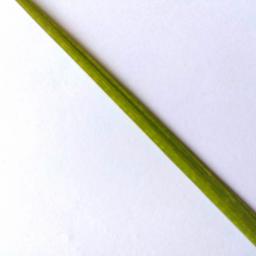
Label: Rice___Healthy